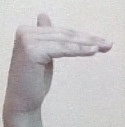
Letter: khaa